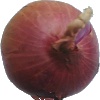
Label: Onion Red 1